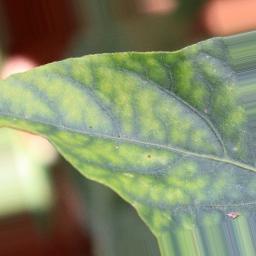
Label: nutritional